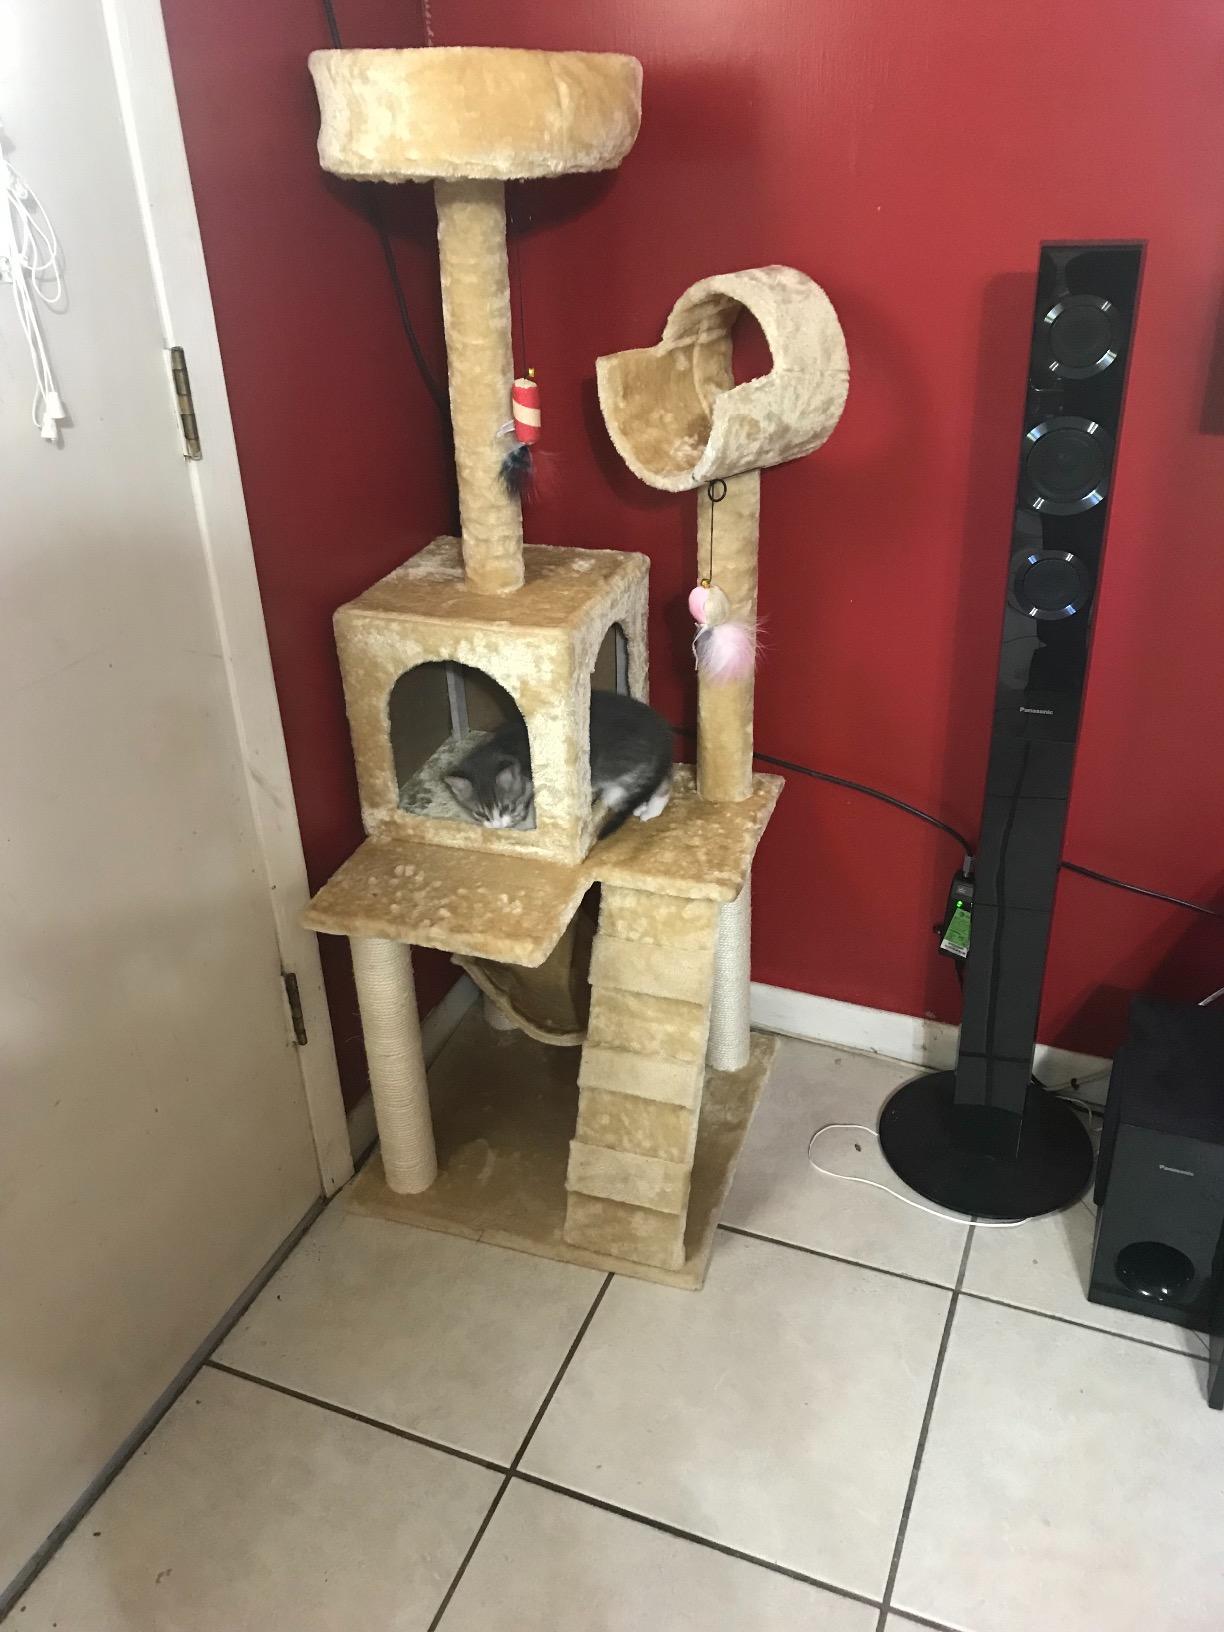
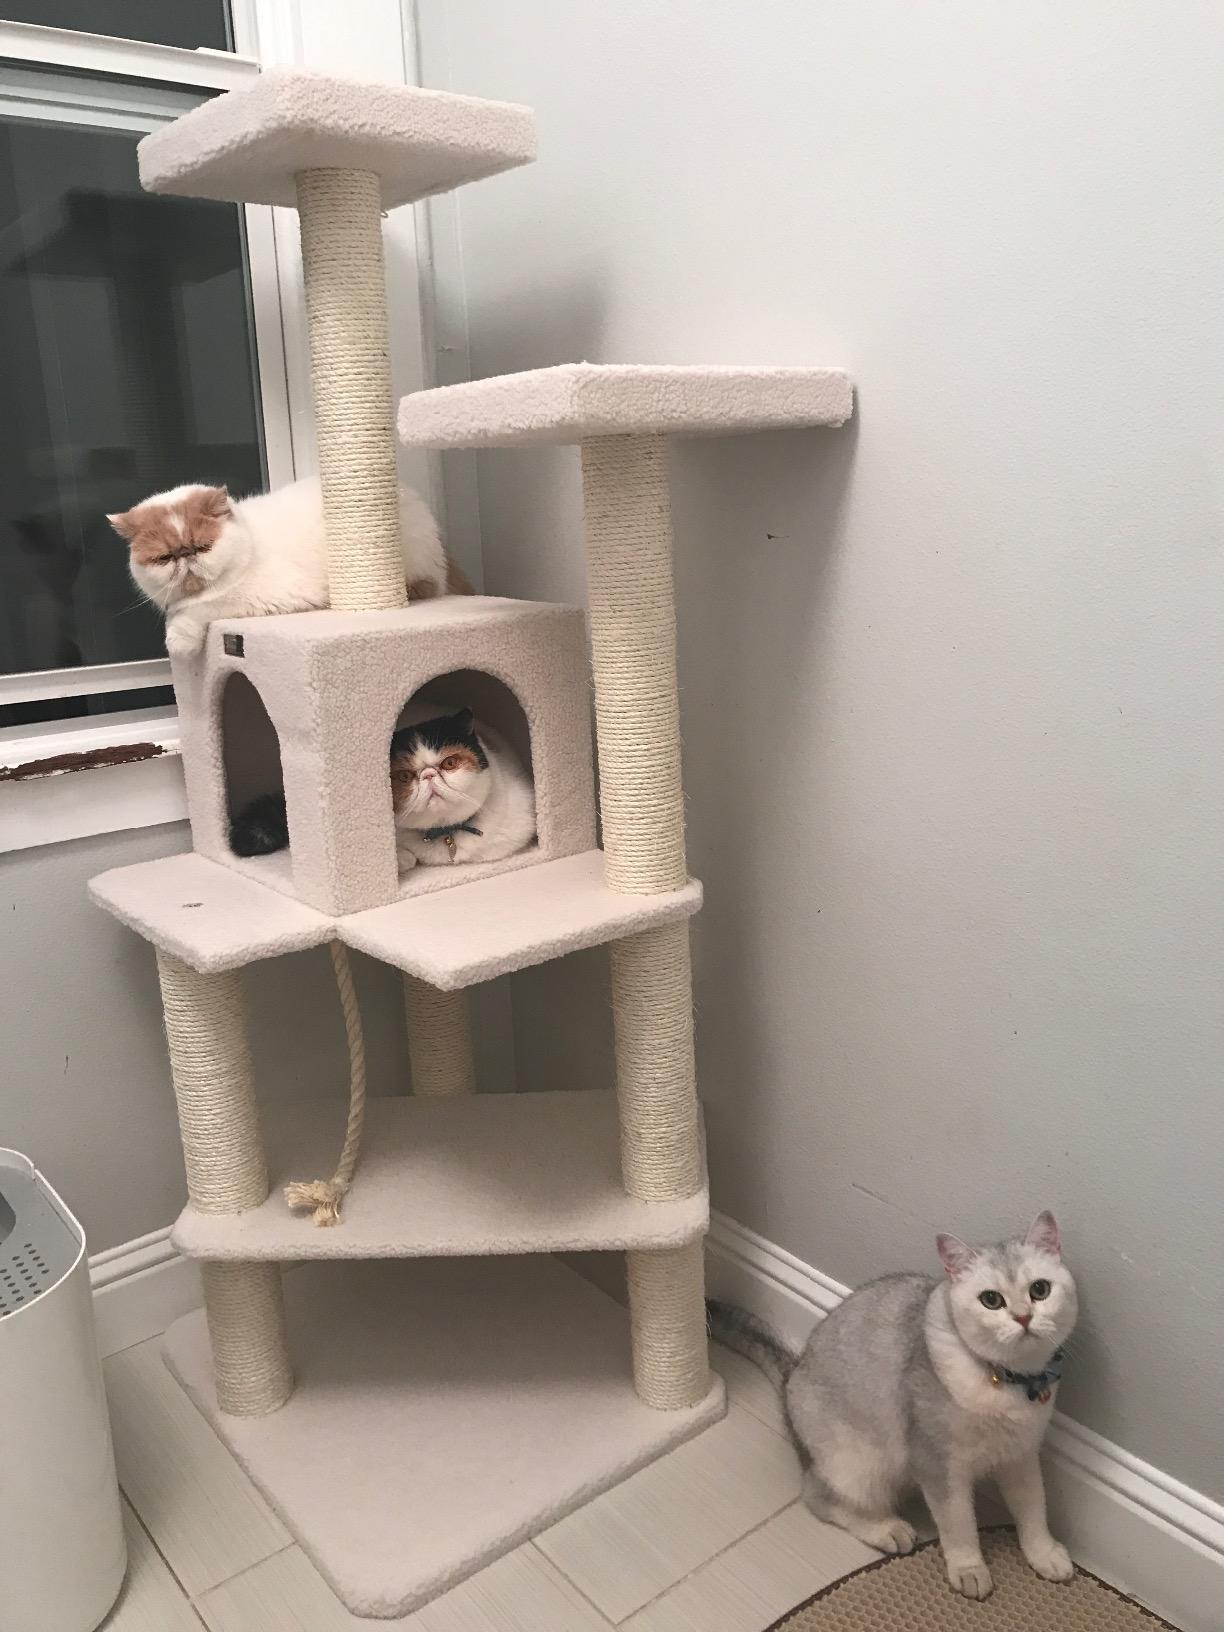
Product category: items_cat tree
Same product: no